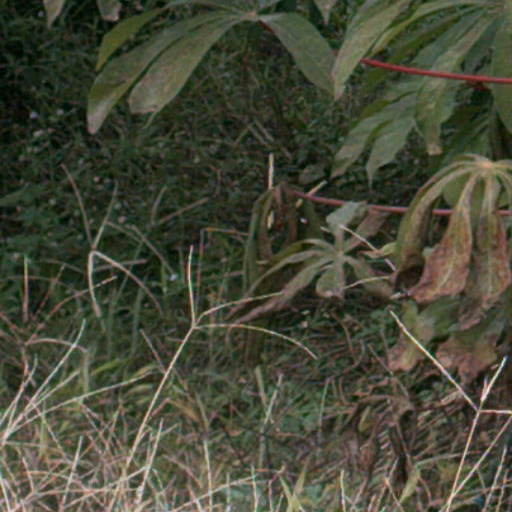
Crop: cassava